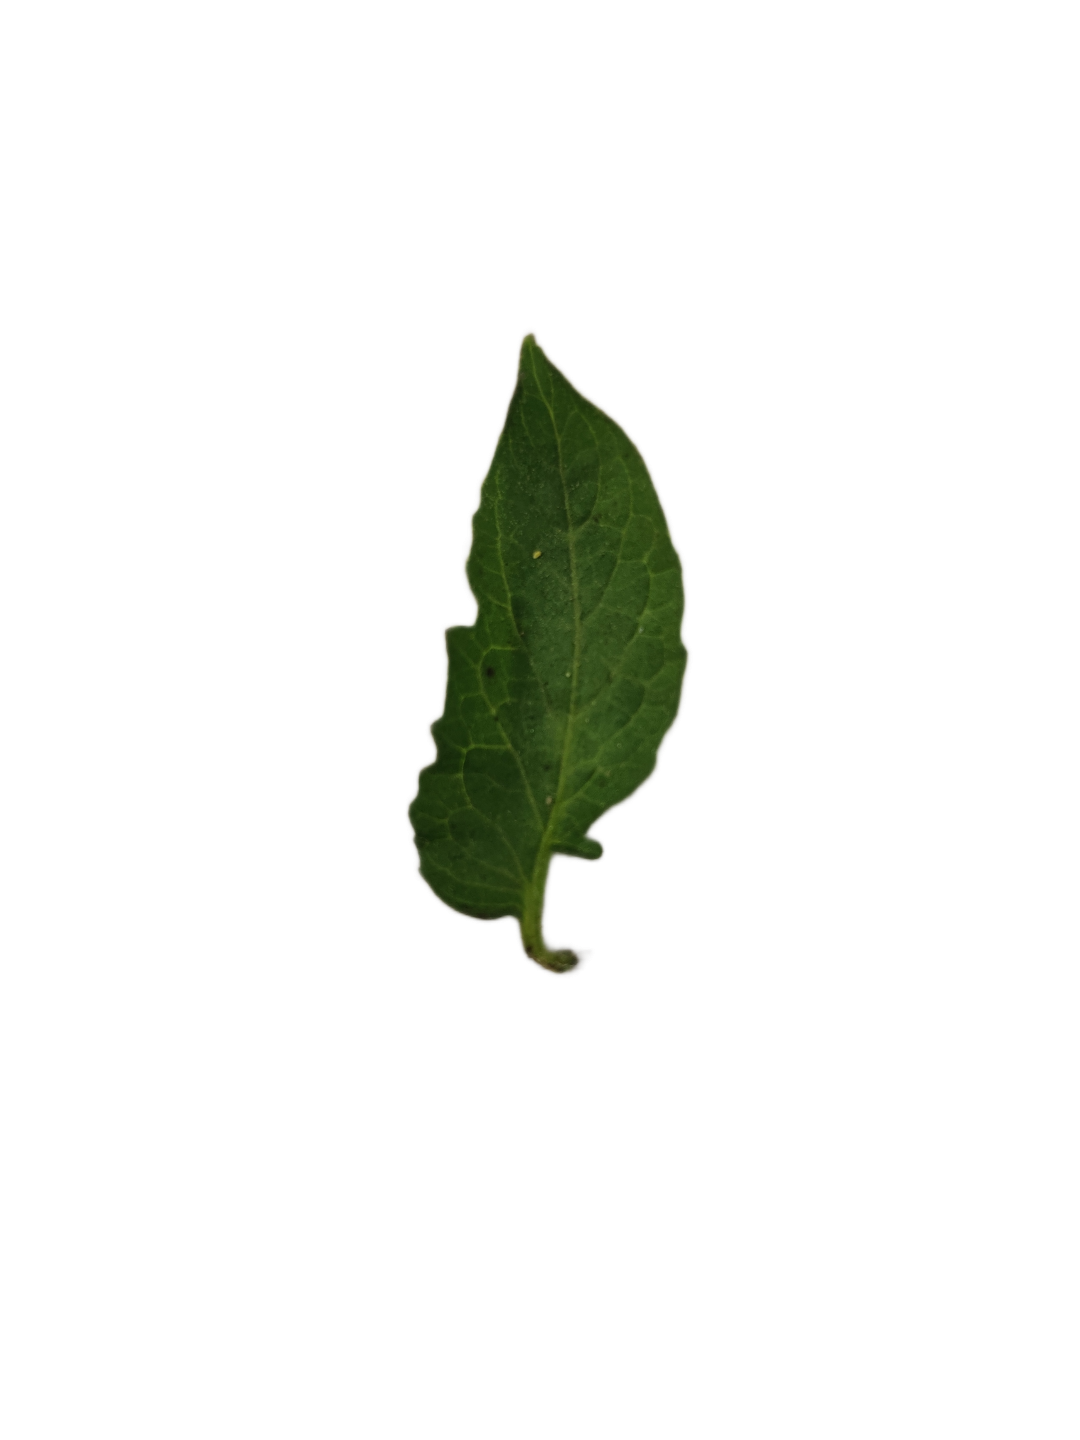
Crop: Tomato
Label: White_spot